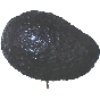
Label: Avocado ripe 1